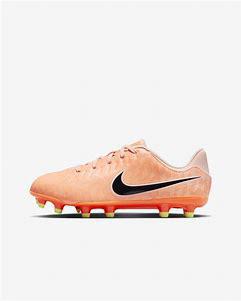
Brand: Nike
Model: Jr Tiempo Legend 10 Academy